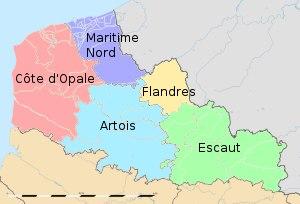
La Ligue du Nord-Pas-de-Calais des pros du football était un organe fédéral dépendant de la Fédération française de football créé en 1919 et était chargé d'organiser les compétitions de football au niveau du Nord-Pas-de-Calais.